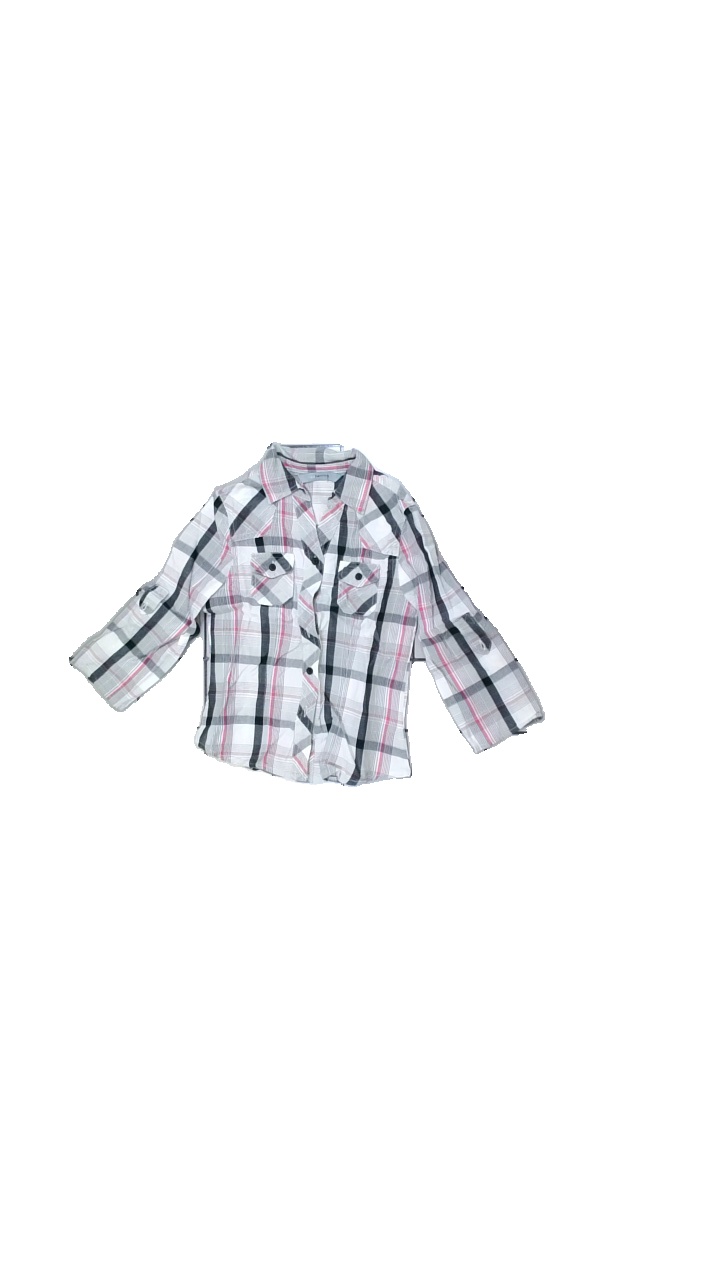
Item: Blouse (Children)
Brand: Red Herring
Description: checkered blouse
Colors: Pink, Grey, White
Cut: Regular
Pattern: Checkered print
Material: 100% Cotton
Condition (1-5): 5
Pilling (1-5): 5
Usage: Reuse
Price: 50-100